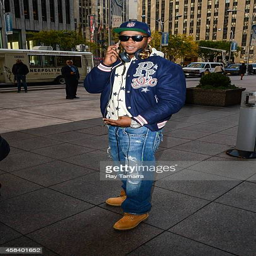
hip hop artist enters radio broadcasting business